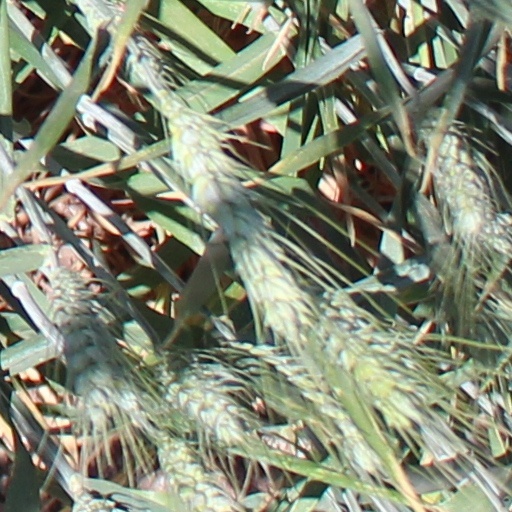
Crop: wheat